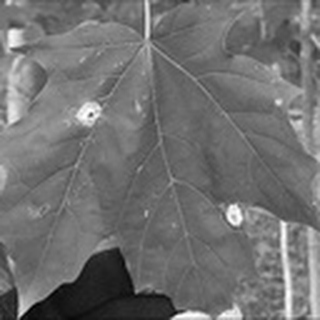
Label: cotton_target_spot